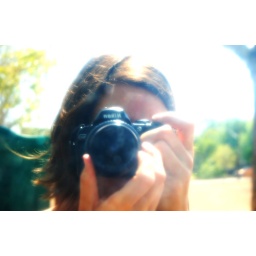
hi! the breeze was wonderful today. me in a dirty playground mirror